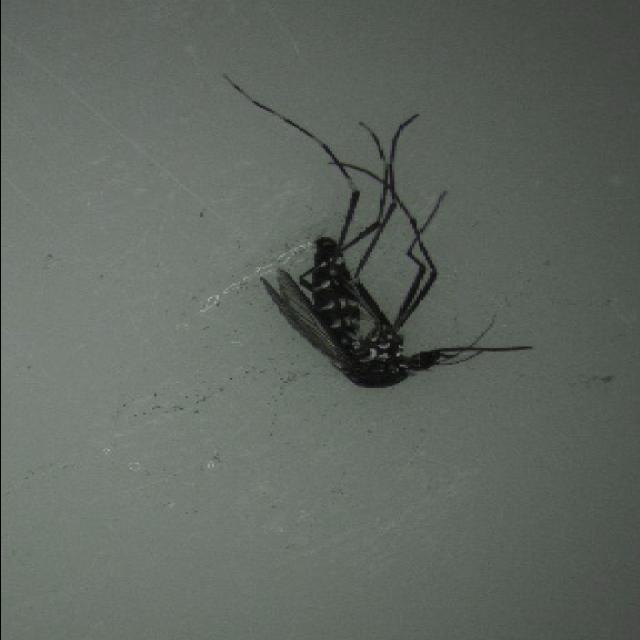
Species: aedes_albopictus